Francisco Domingo Marqués

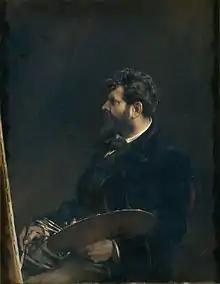
Self-portrait (1884)

Francisco José Domingo y Marqués (12 March 1842 – 22 July 1920) was a Spanish painter in the Eclectic style.